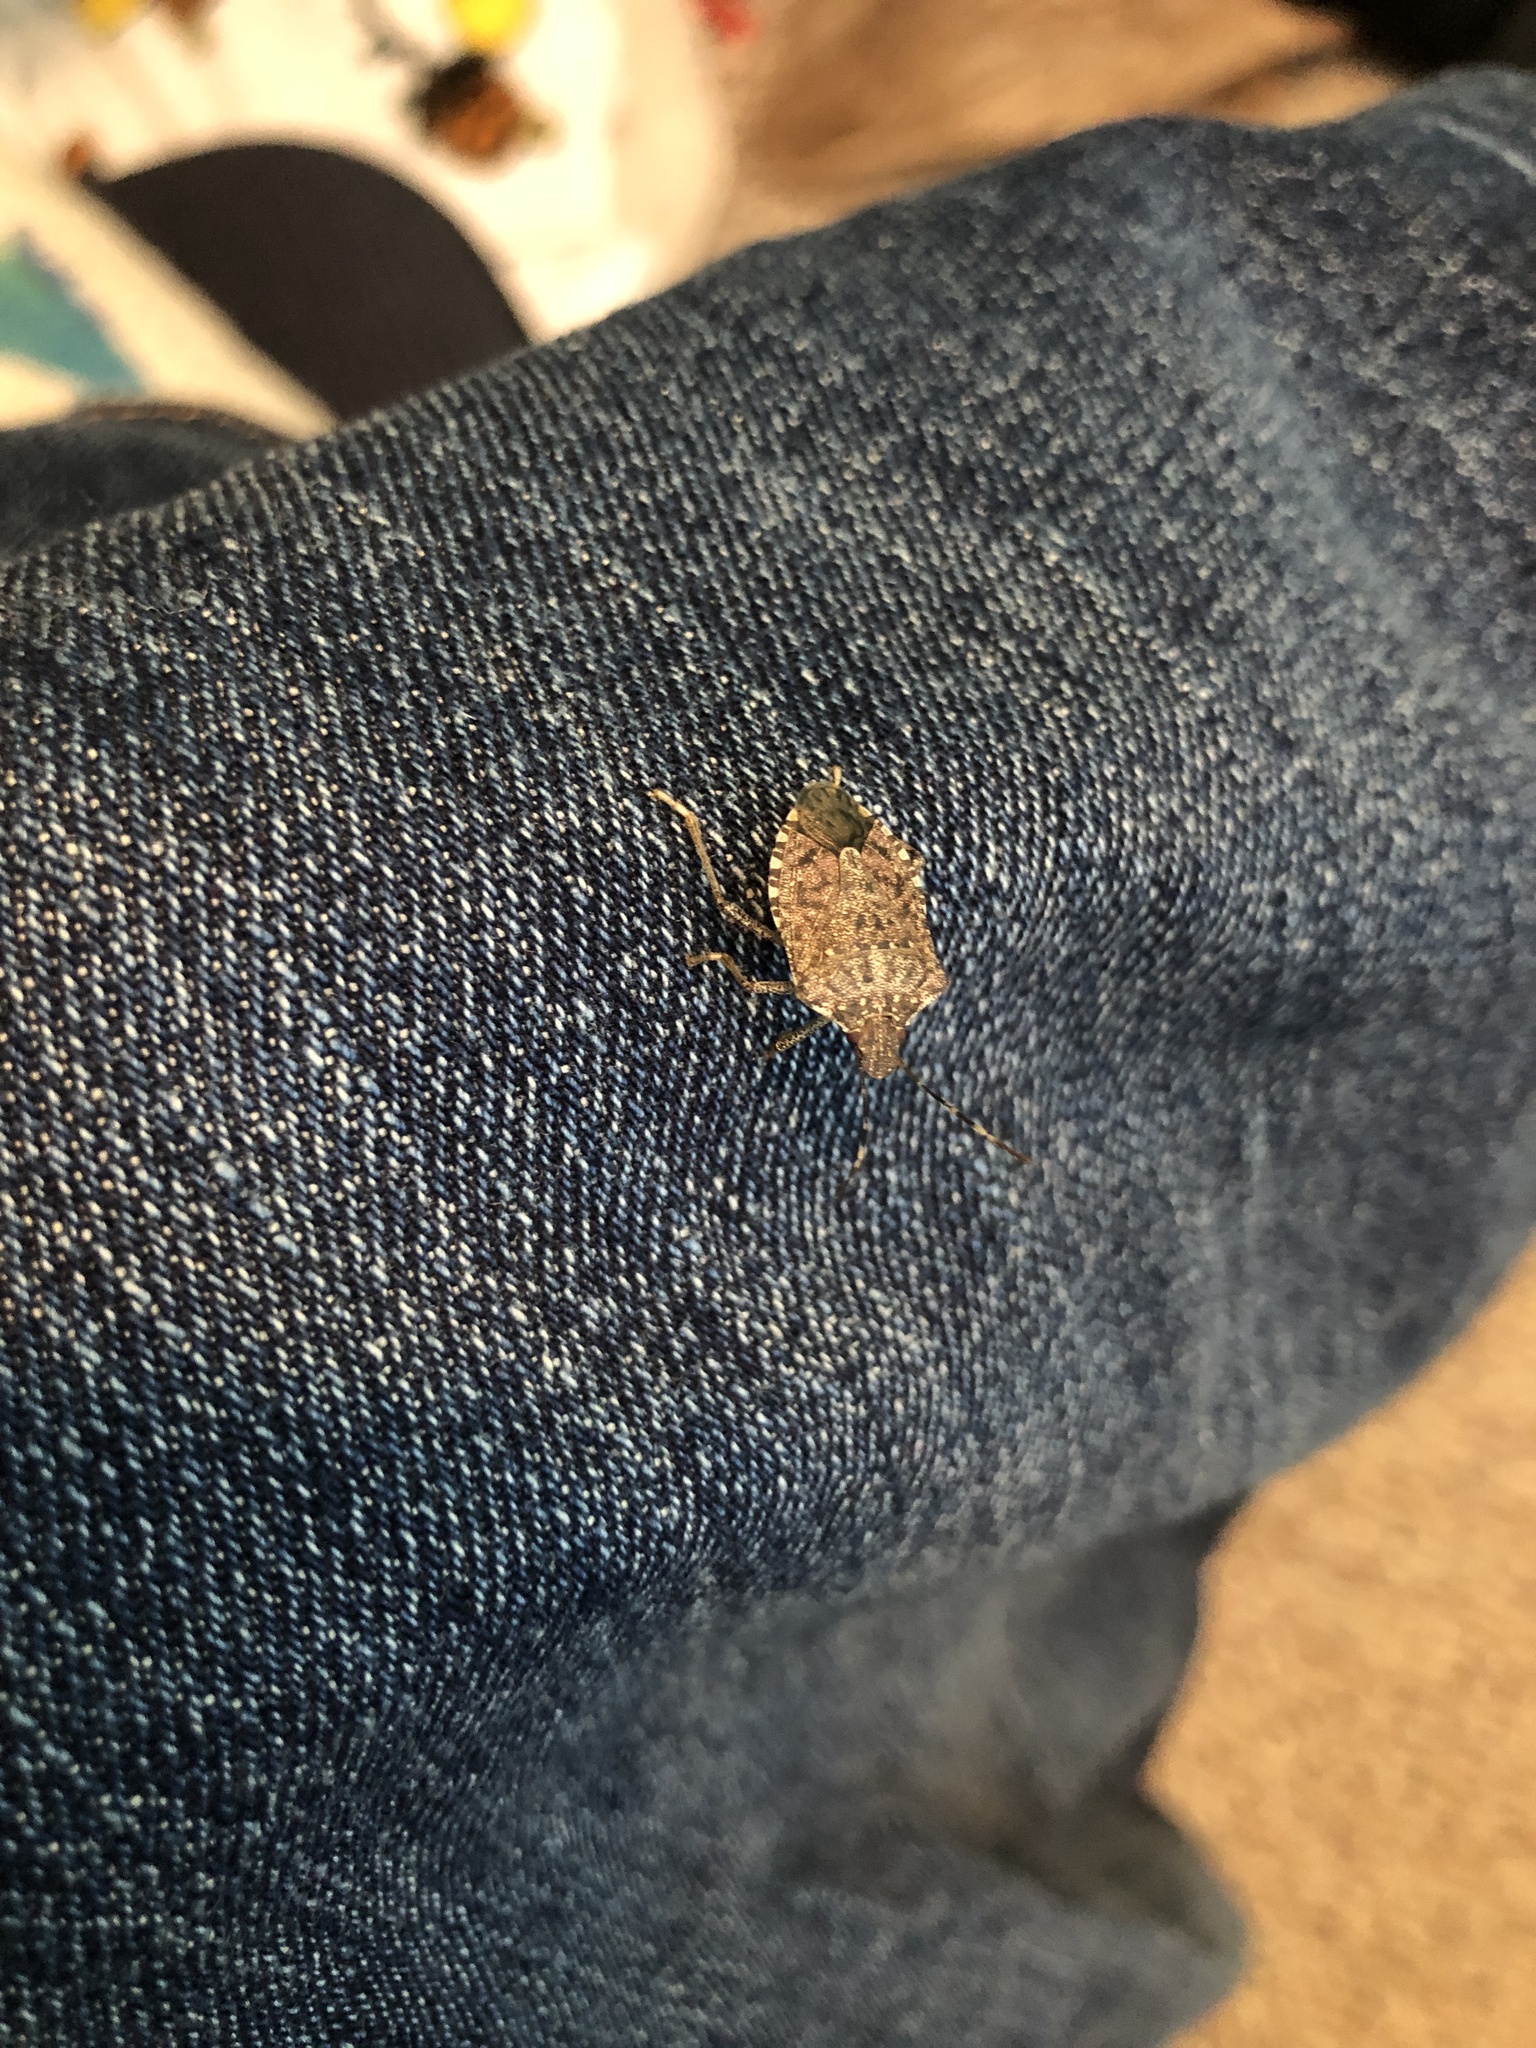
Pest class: stink_bug